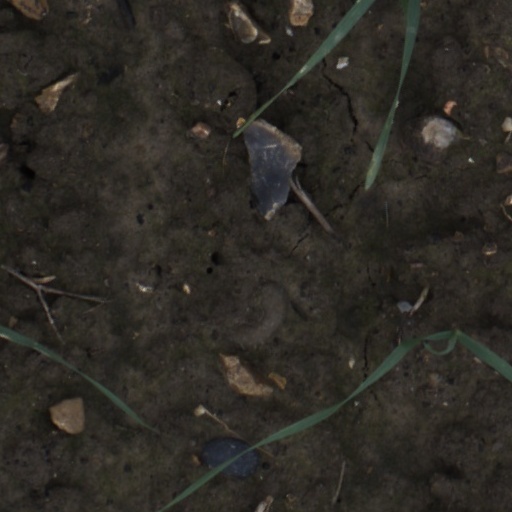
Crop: wheat